Nick Nairn

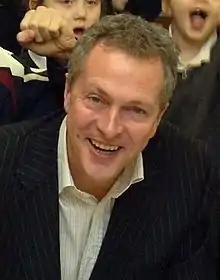

Nick Nairn (born 12 January 1959) is a Scottish celebrity chef. He became the youngest Scottish chef to win a Michelin star in the early 1990s.